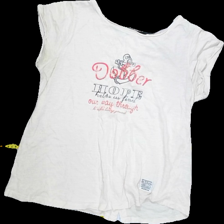
View: front
Type: T-shirt
Category: Ladies
Brand: Dobber
Colors: Multicolor, Beige, Black, Red
Material: 100%cotton
Pattern: Logo print
Cut: Regular, C-collar
Size: L
Season: All
Trend: No trend
Stains: Yes
Damage: 1
Price range: <50
Recommended usage: Export